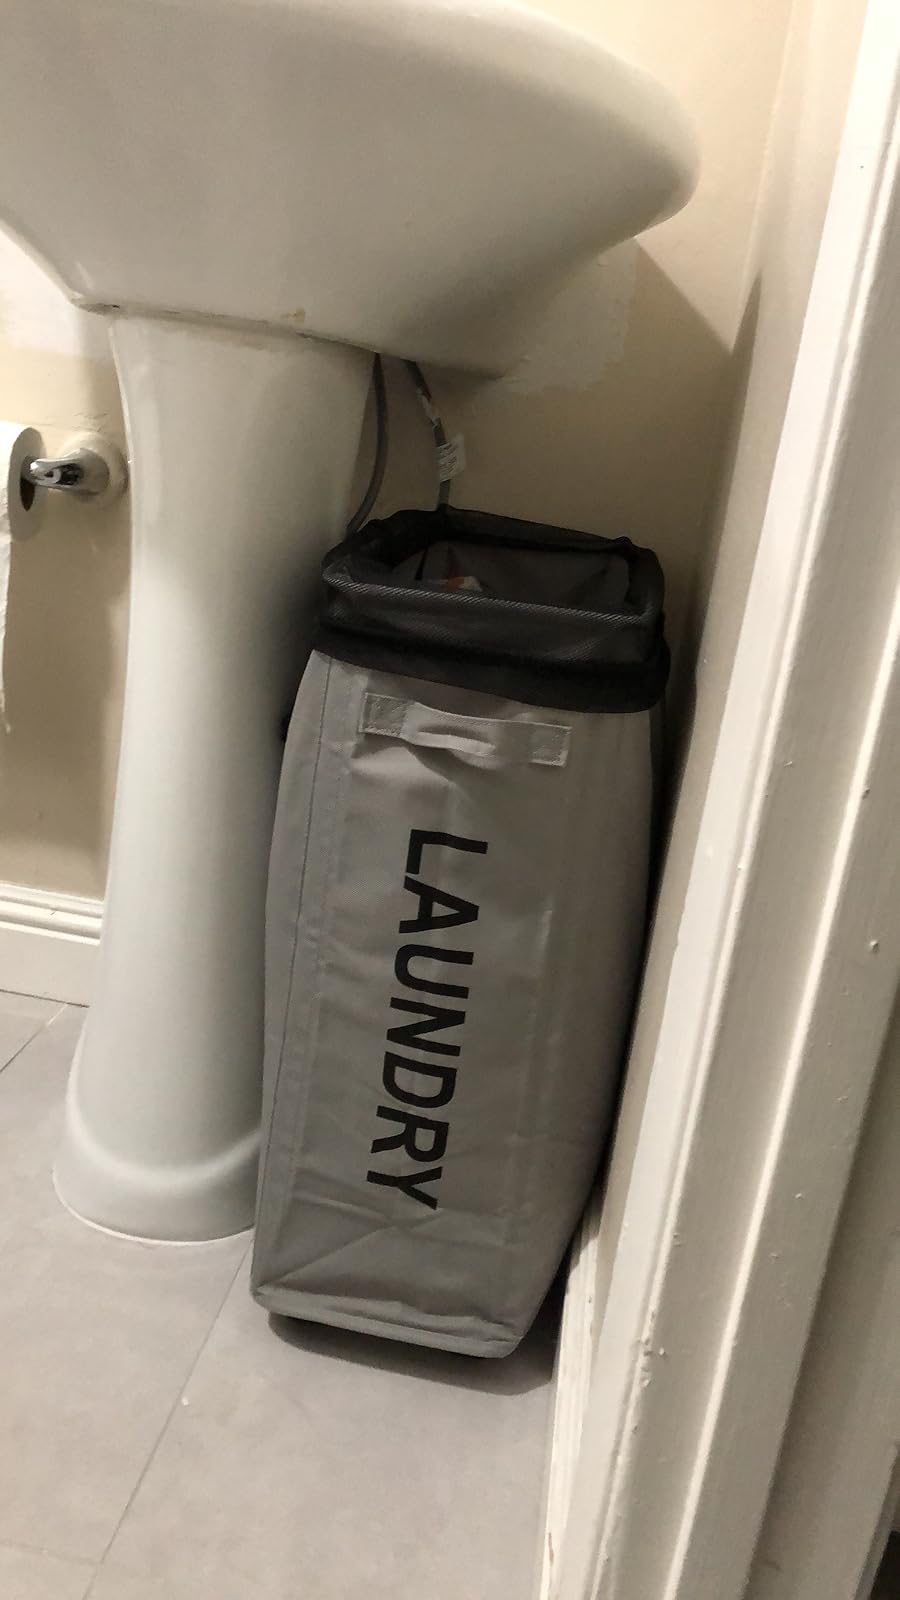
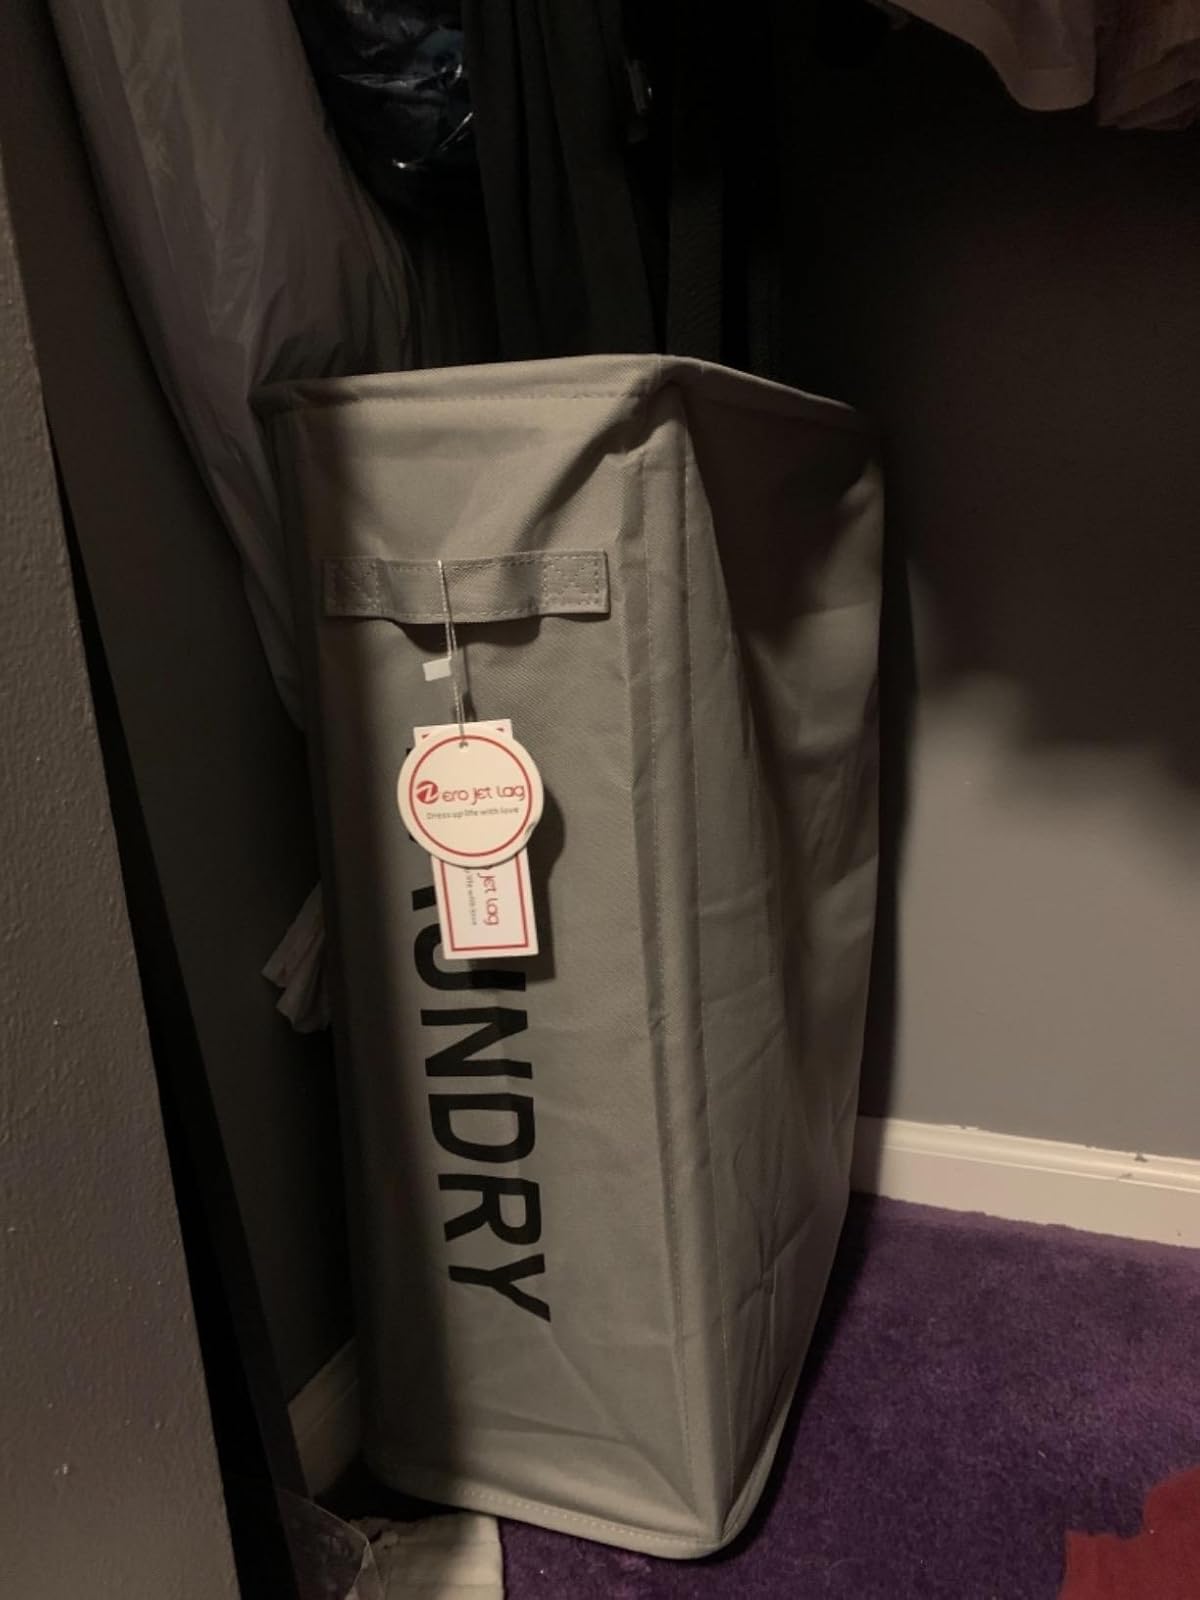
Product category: items_hamper
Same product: yes